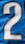
Number: 2